E. A. Wildman & Co. Tobacco Warehouse

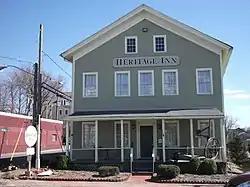

The E.A. Wildman & Co. Tobacco Warehouse is a historic commercial/industrial building at 34 Bridge Street (United States Route 202) in New Milford, Connecticut. Built in 1870, it is the oldest of the surviving tobacco warehouses in the town, which was a major tobacco processing center in the region. The building was listed on the National Register of Historic Places in 1988. The building has most recently served as a hotel.